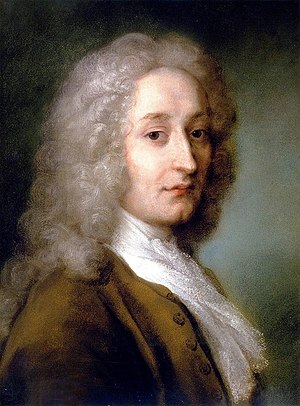
Antoine Watteau
Jean-Antoine Watteau, var en fransk maler, hvis kortvarige karriere var sporet ind på interessen i farve og bevægelse. Mens Rubens er blandt de betydeligste eksponenter for barokken indenfor malerkunsten, så er Watteau det for rokokoen.